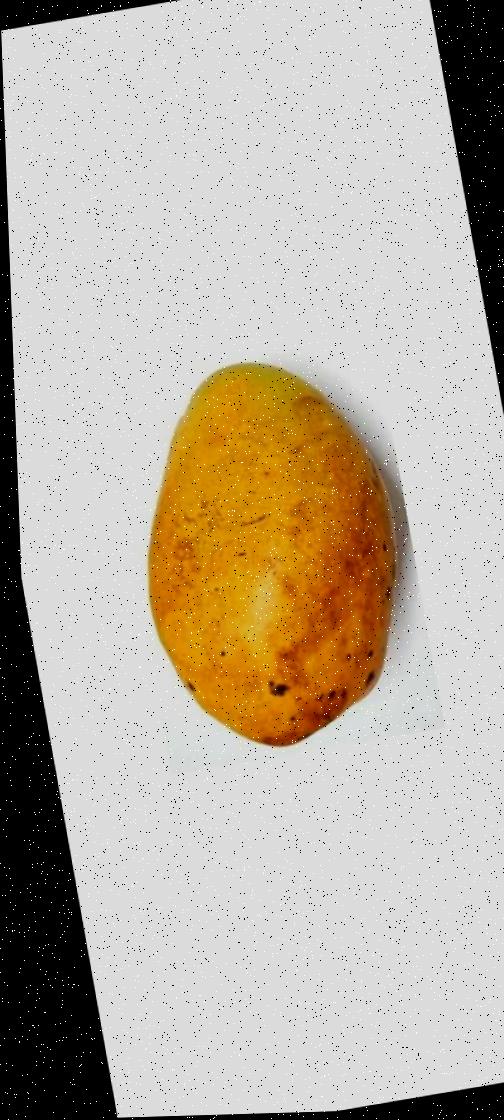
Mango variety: Bari-11